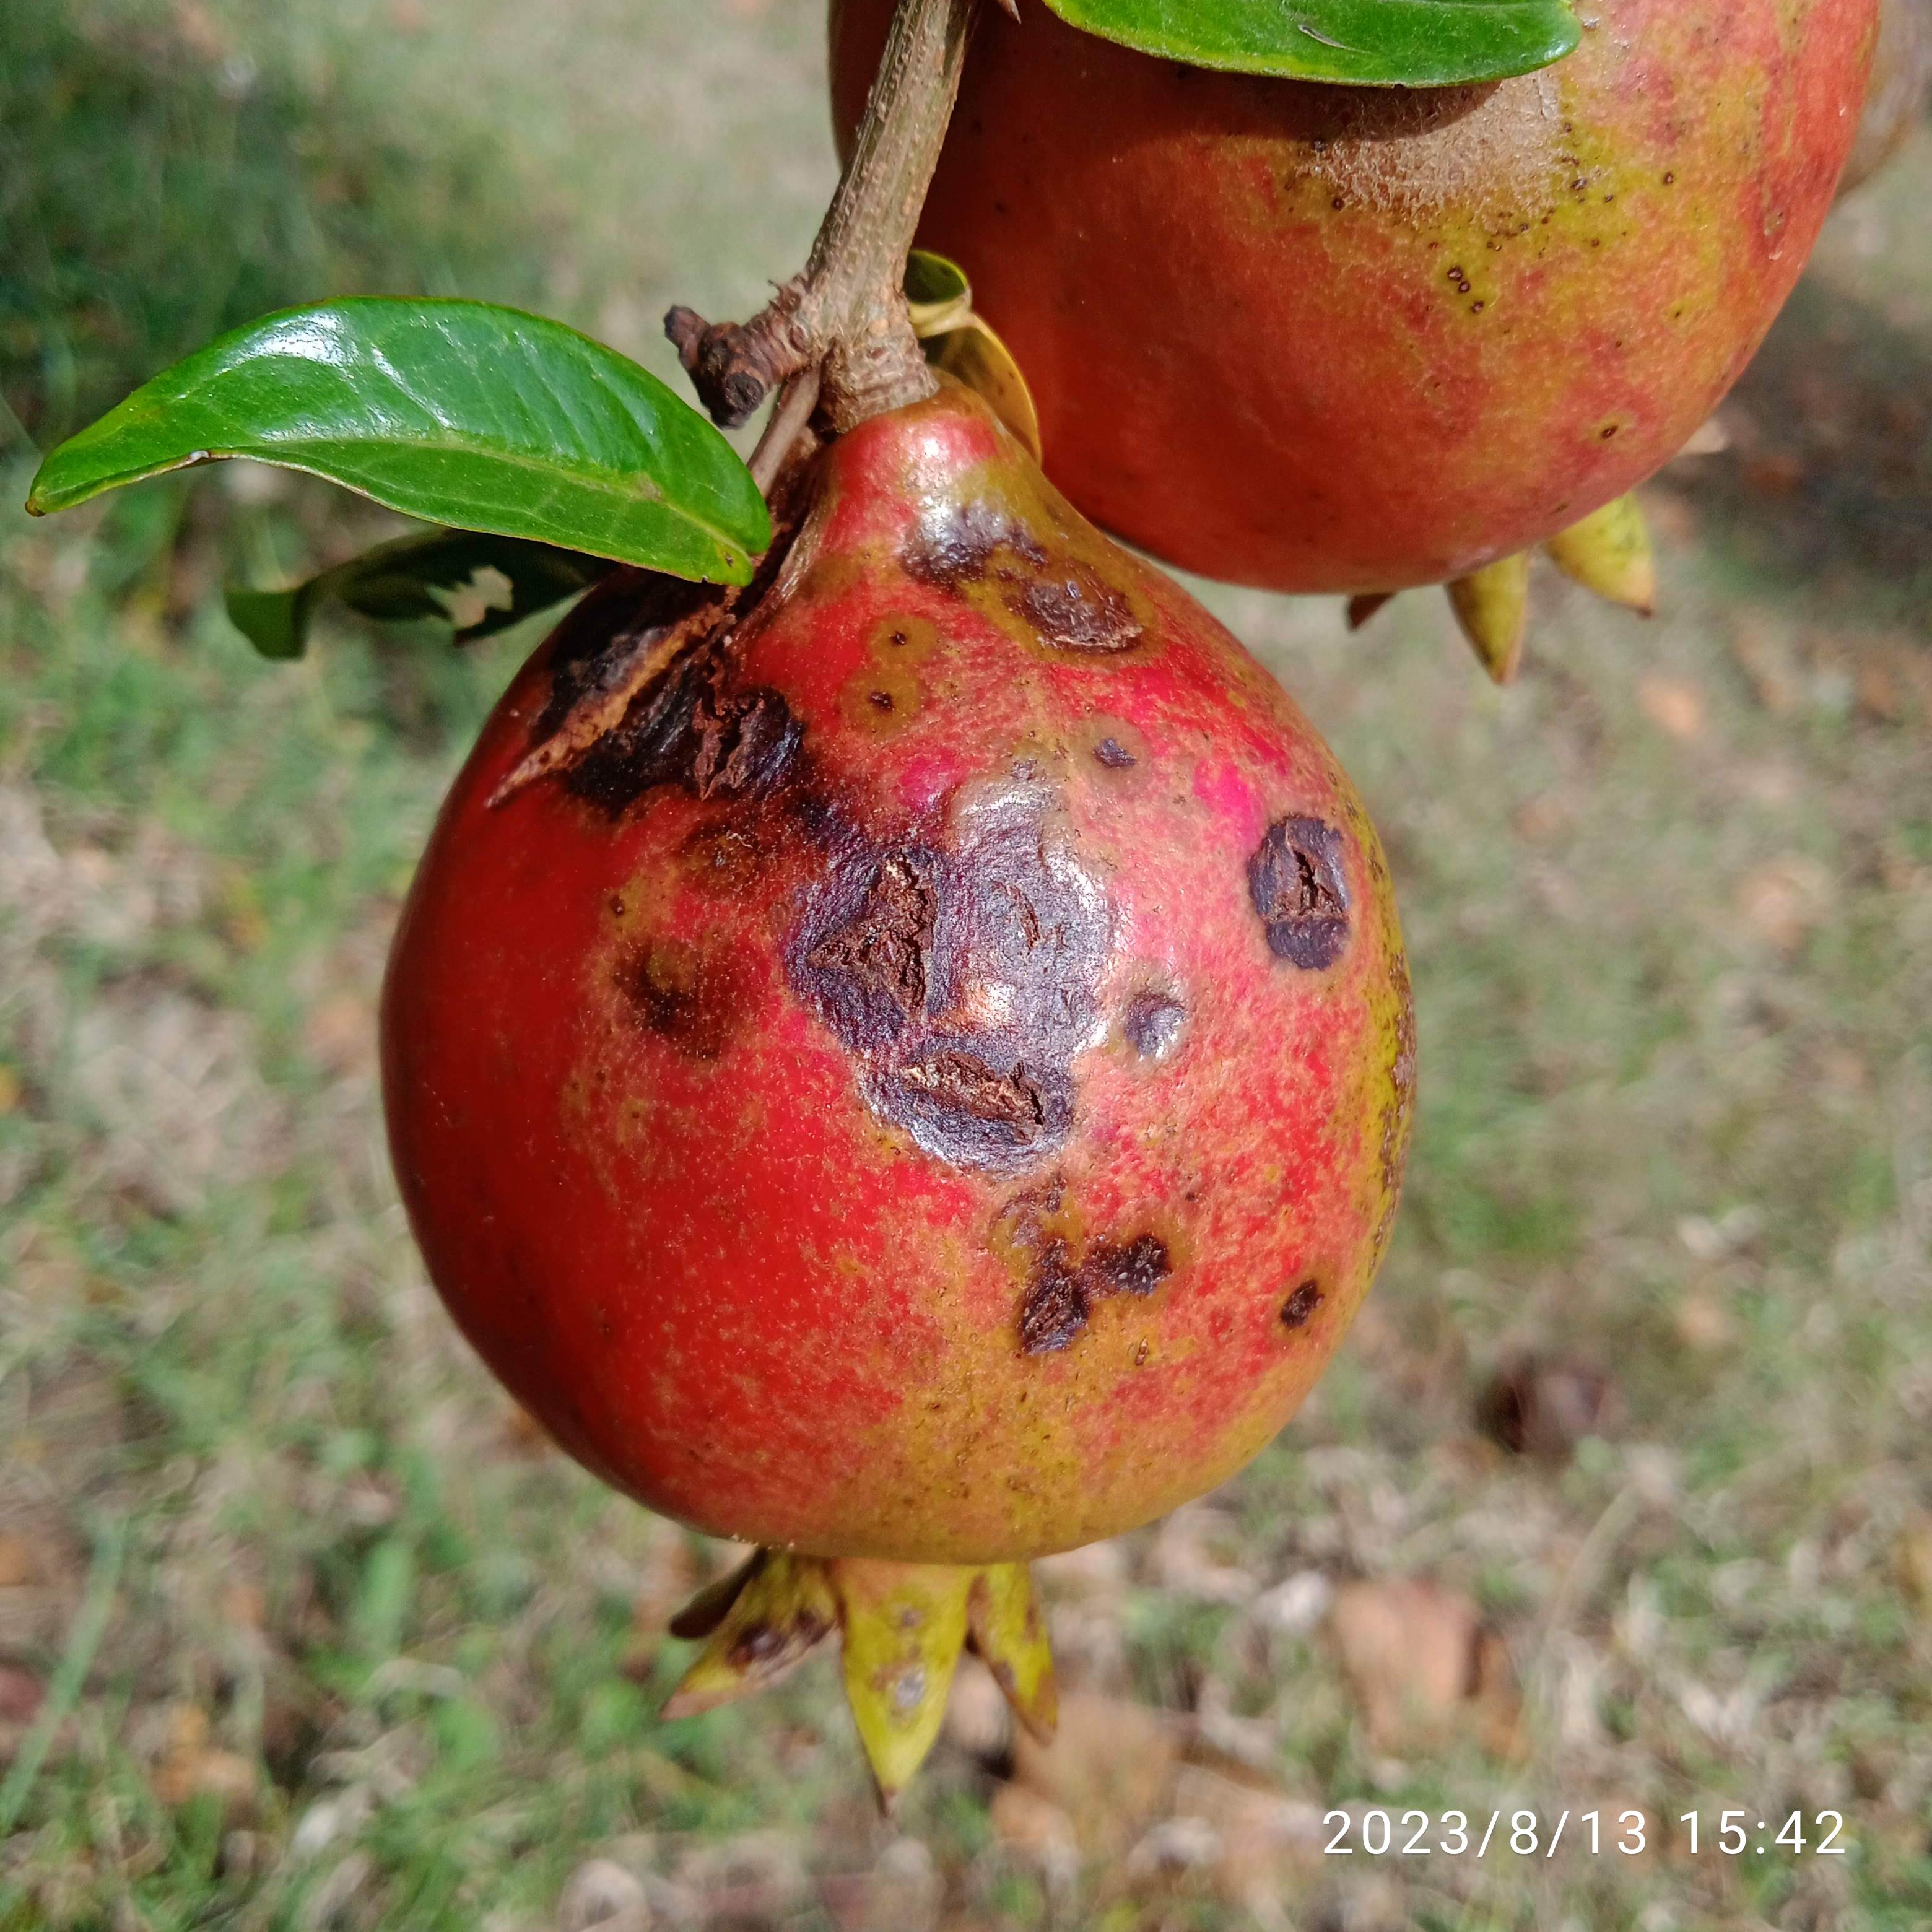
Label: Anthracnose